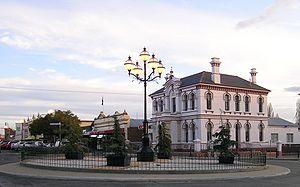
Glen Innes est une ville des Northern Tablelands, une région de Nouvelle-Galles du Sud en Australie à 608 kilomètres au nord de Sydney. Elle est située sur la New England Highway et la Gwydir highway.